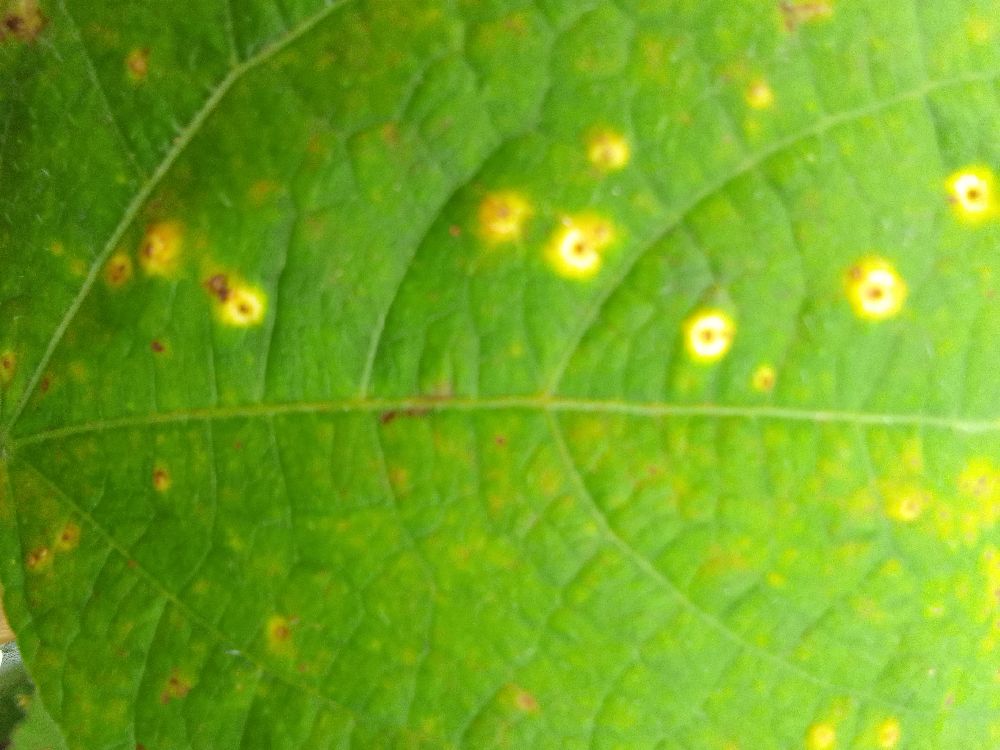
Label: rust